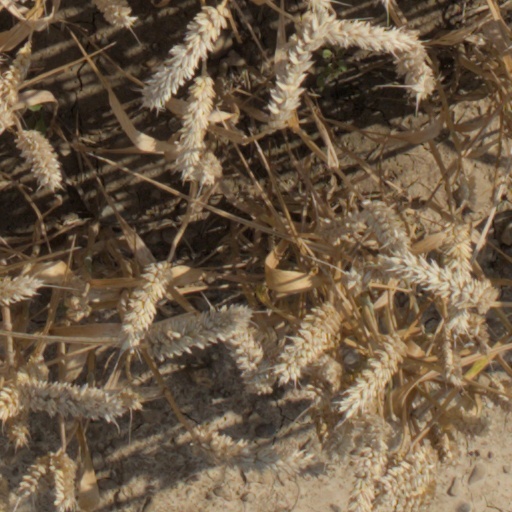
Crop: wheat